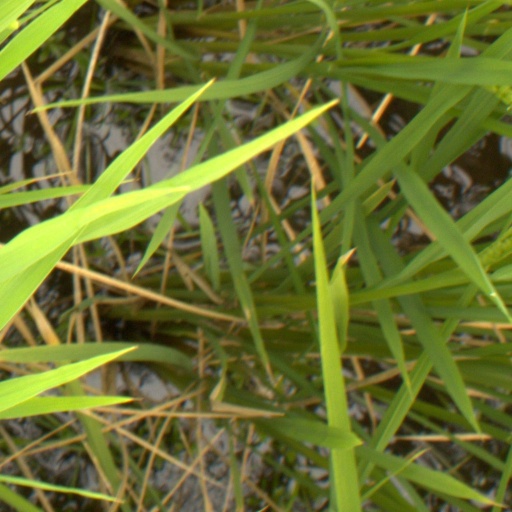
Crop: rice